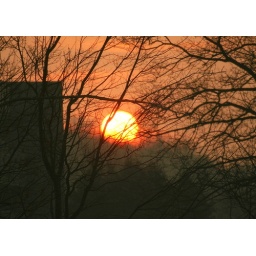
Seen from my second floor office window in Windsor, CT, using my Sigma 70-300mm lens (IMG_8879)